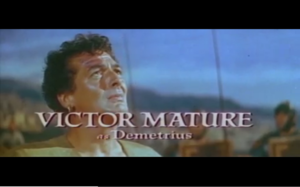
La Tunique est un péplum américain réalisé par Henry Koster, et sorti en 1953. Il est surtout connu pour être le premier film exploité en CinemaScope de l'histoire du cinéma.